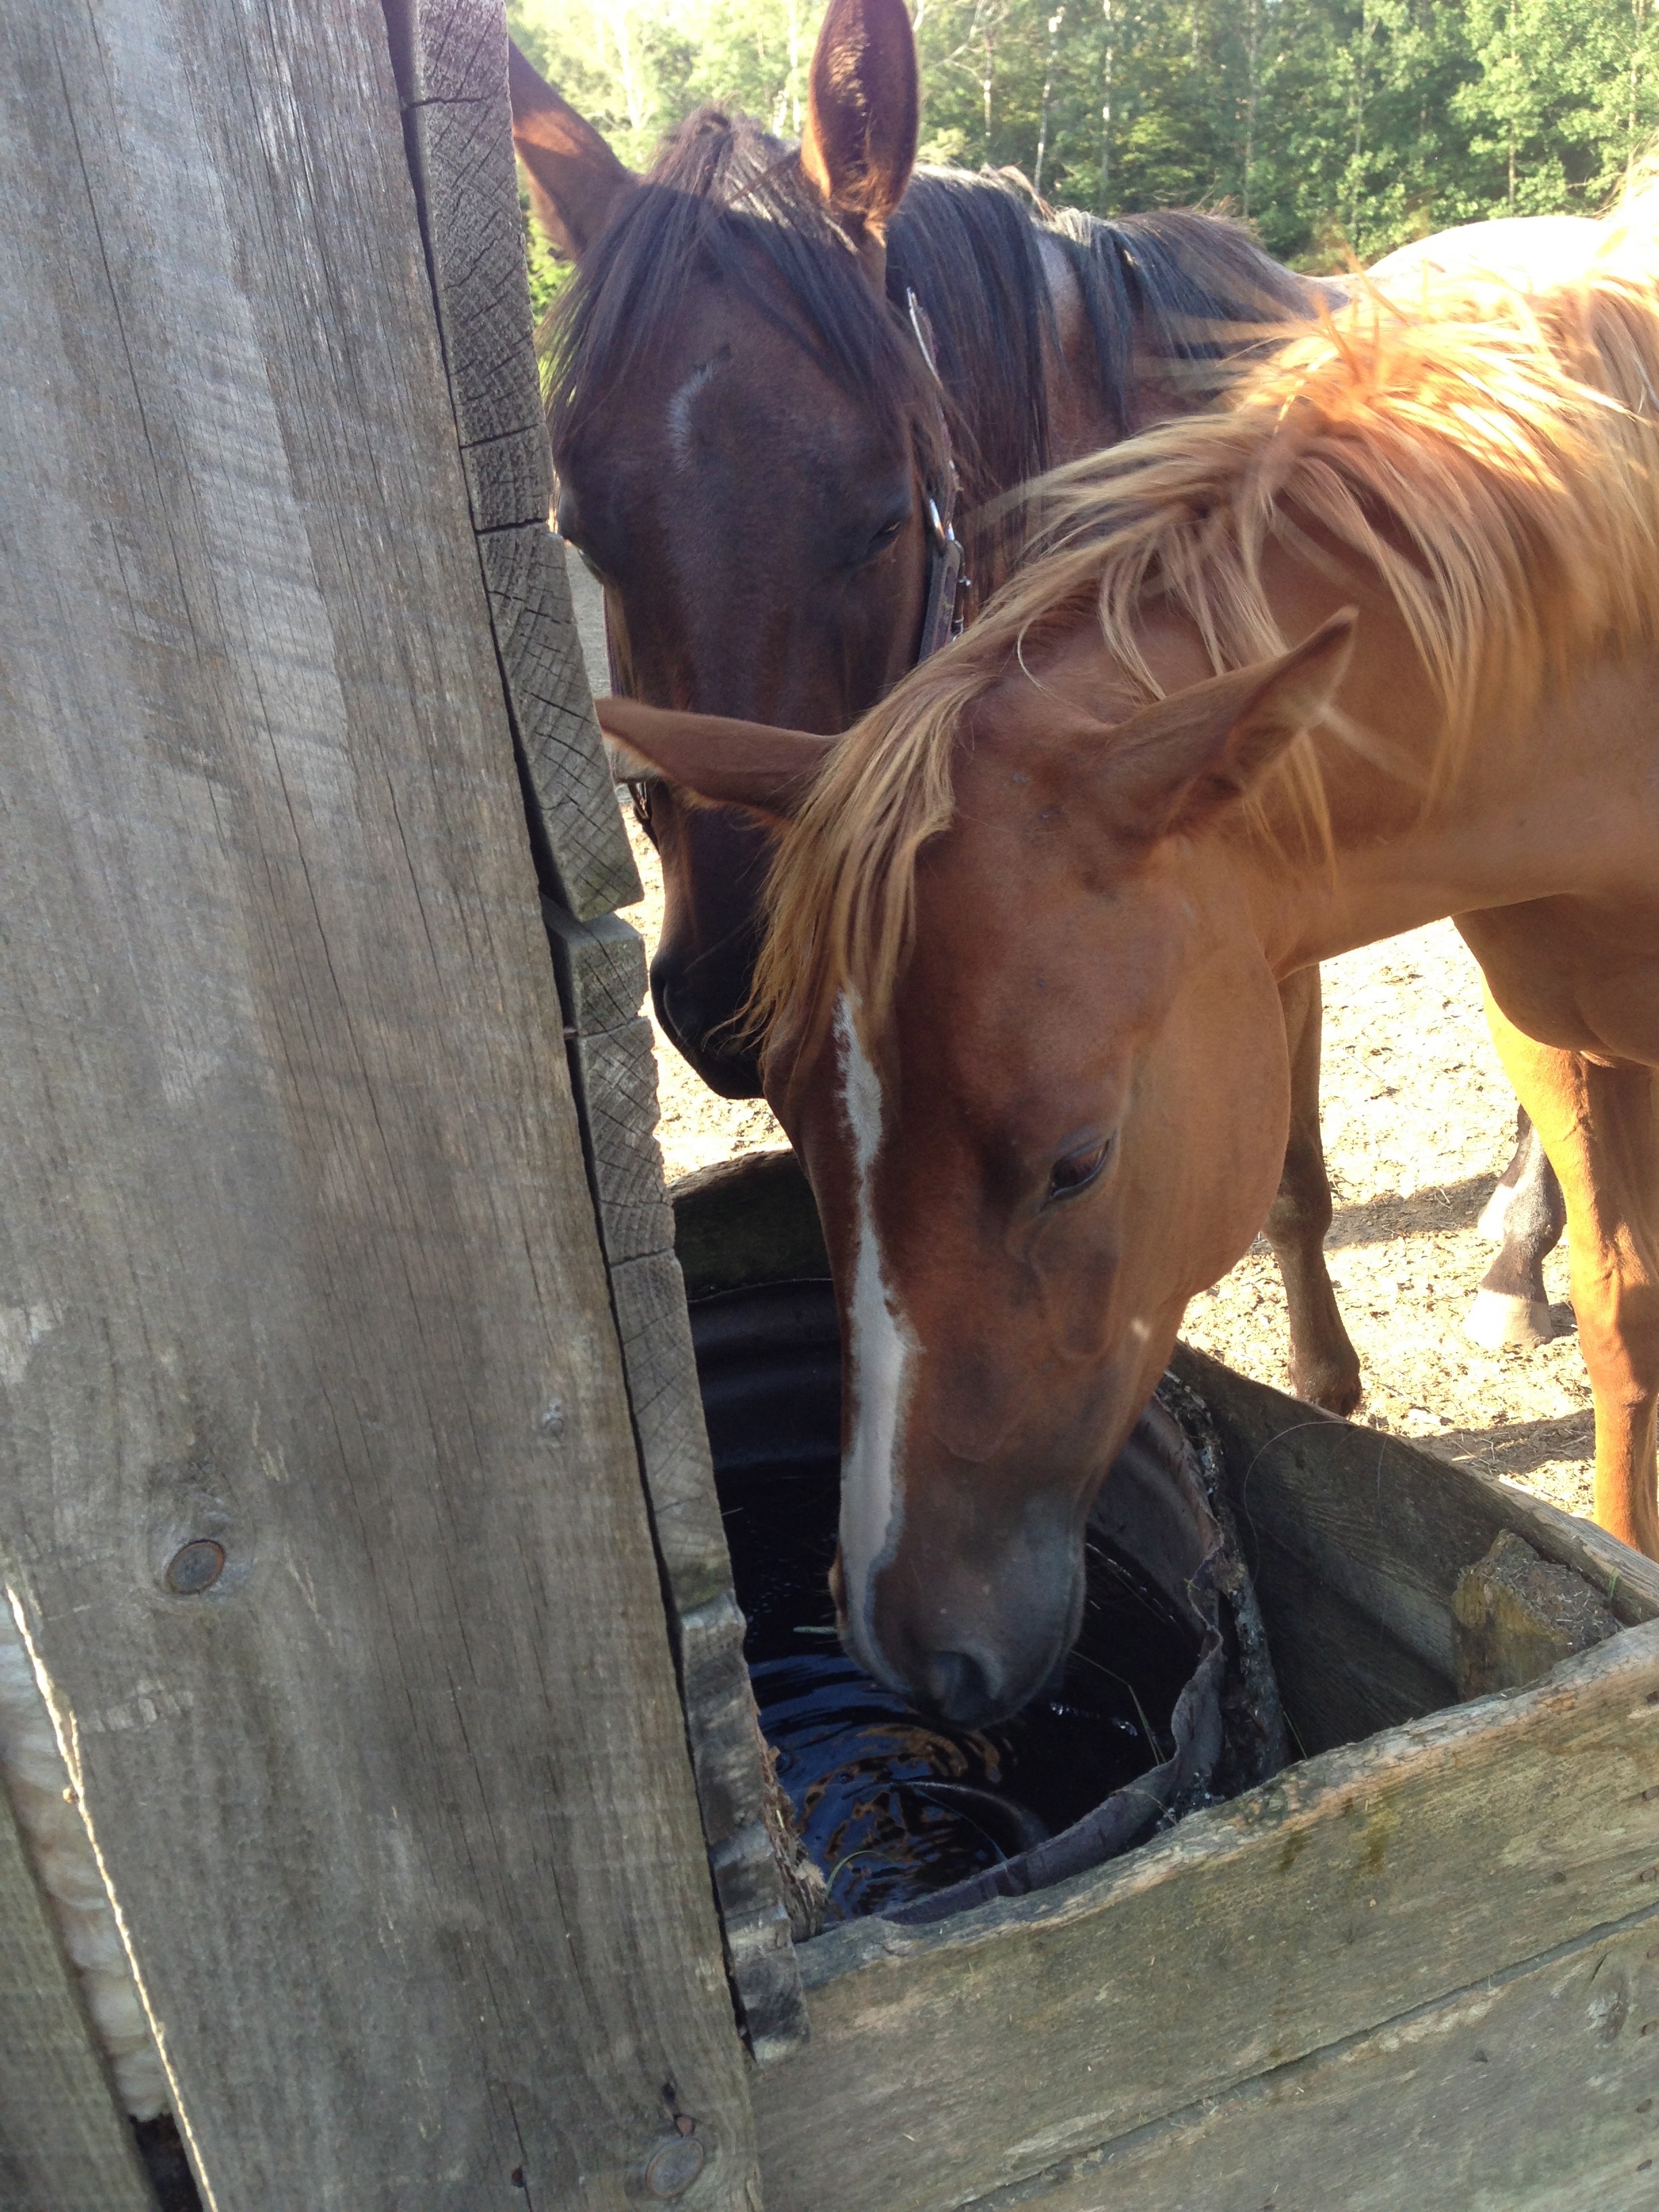
outdoor, farm, animal, wild, rural, livestock, ranch, horse, mammal, stallion, mane, farmland, riding, horses, drinking, mare, domestic, domestic animals, horse head, farm animals, trough, pack animal, horse like mammal